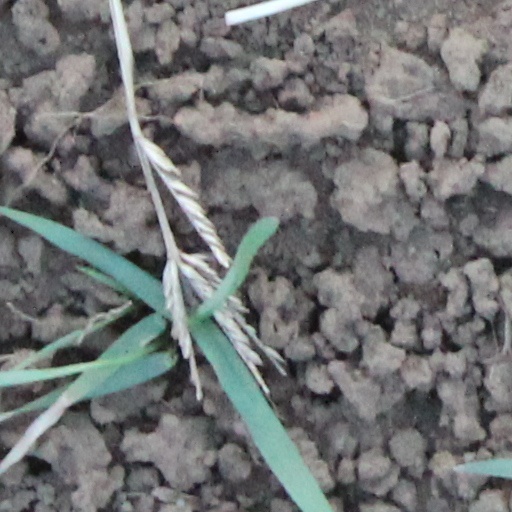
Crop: wheat